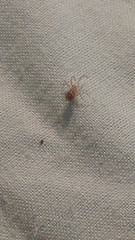
Species: Parasteatoda_tepidariorum